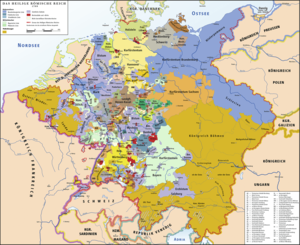
Det tysk-romerske Rige / Historie / Tyskland under de sidste romerske kejsere og i opløsningstiden indtil oprettelsen af det tyske forbund (1740—1815) / Riget sønderdeles
Det tysk-romerske Rige på tiden for Den franske 1789 (med lilla kirkelige områder, med rødt rigsstæder).
Det Hellige Romerske Rige af Tysk Nation, på dansk som regel kaldt for Det Tysk-Romerske Rige, var et politisk konglomerat af lande i Vest- og Centraleuropa med Tyskland som centrum. Kejserrigets navn skiftede meget gennem tiderne. Udtrykket Det romerske kejserrige blev brugt i 1034 som betegnelse for Konrad 2.s lande. I 1157 brugte man udtrykket Det hellige kejserrige. Titlen romersk kejser om nordeuropæiske herskere blev anvendt første gang under Otto 2. Indtil da havde kejserne fra og med Karl den Store og til og med Otto 1. den Store anvendt titlen Imperator Augustus. Det præcise udtryk, Det hellige romerske kejserrige dateres fra 1254, og den afsluttende version, Det hellige romerske kejserrige af tysk nation ses første gang i 1512.